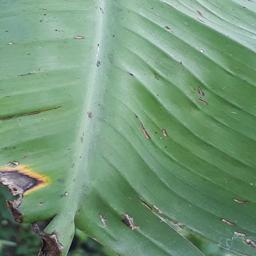
Label: POTASSIUM DEFICIENCY